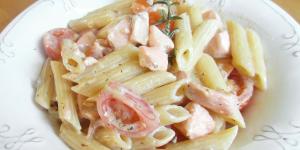
macarrones con salmon fresco y nata